The Best Science Fiction of the Year 12

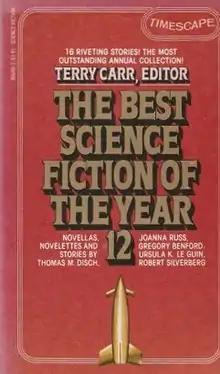
Cover of first edition, 1983

The Best Science Fiction of the Year #12 is an anthology of science fiction short stories edited by Terry Carr, the twelfth volume in a series of sixteen. It was first published in paperback by Pocket Books in July 1983, and in hardcover by Gollancz in the same year.